Malankara Syrian Orthodox Diocese of Angamaly

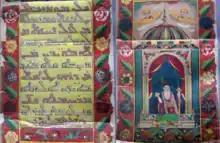
"Sthathicon" of the first Metropolitan of Angamali, Kadavil Paulose Mar Athanasius

Angamali Diocese is the largest of the 12 dioceses of Syriac Orthodox Church in Kerala. Angamali Diocese was formed in the historic Synod of Mulanthuruthy in 1876 and has been the major center of Jacobites through the ages.